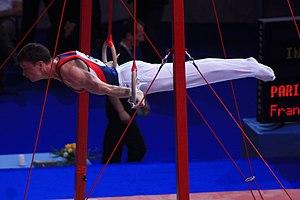
Anton Fokin lors des qualifications aux anneaux des 17e Internationaux de France en 2010.
Anton Viktorovich Fokin est un gymnaste artistique ouzbek, né le 3 novembre 1982 à Tachkent, en RSS d'Ouzbékistan.